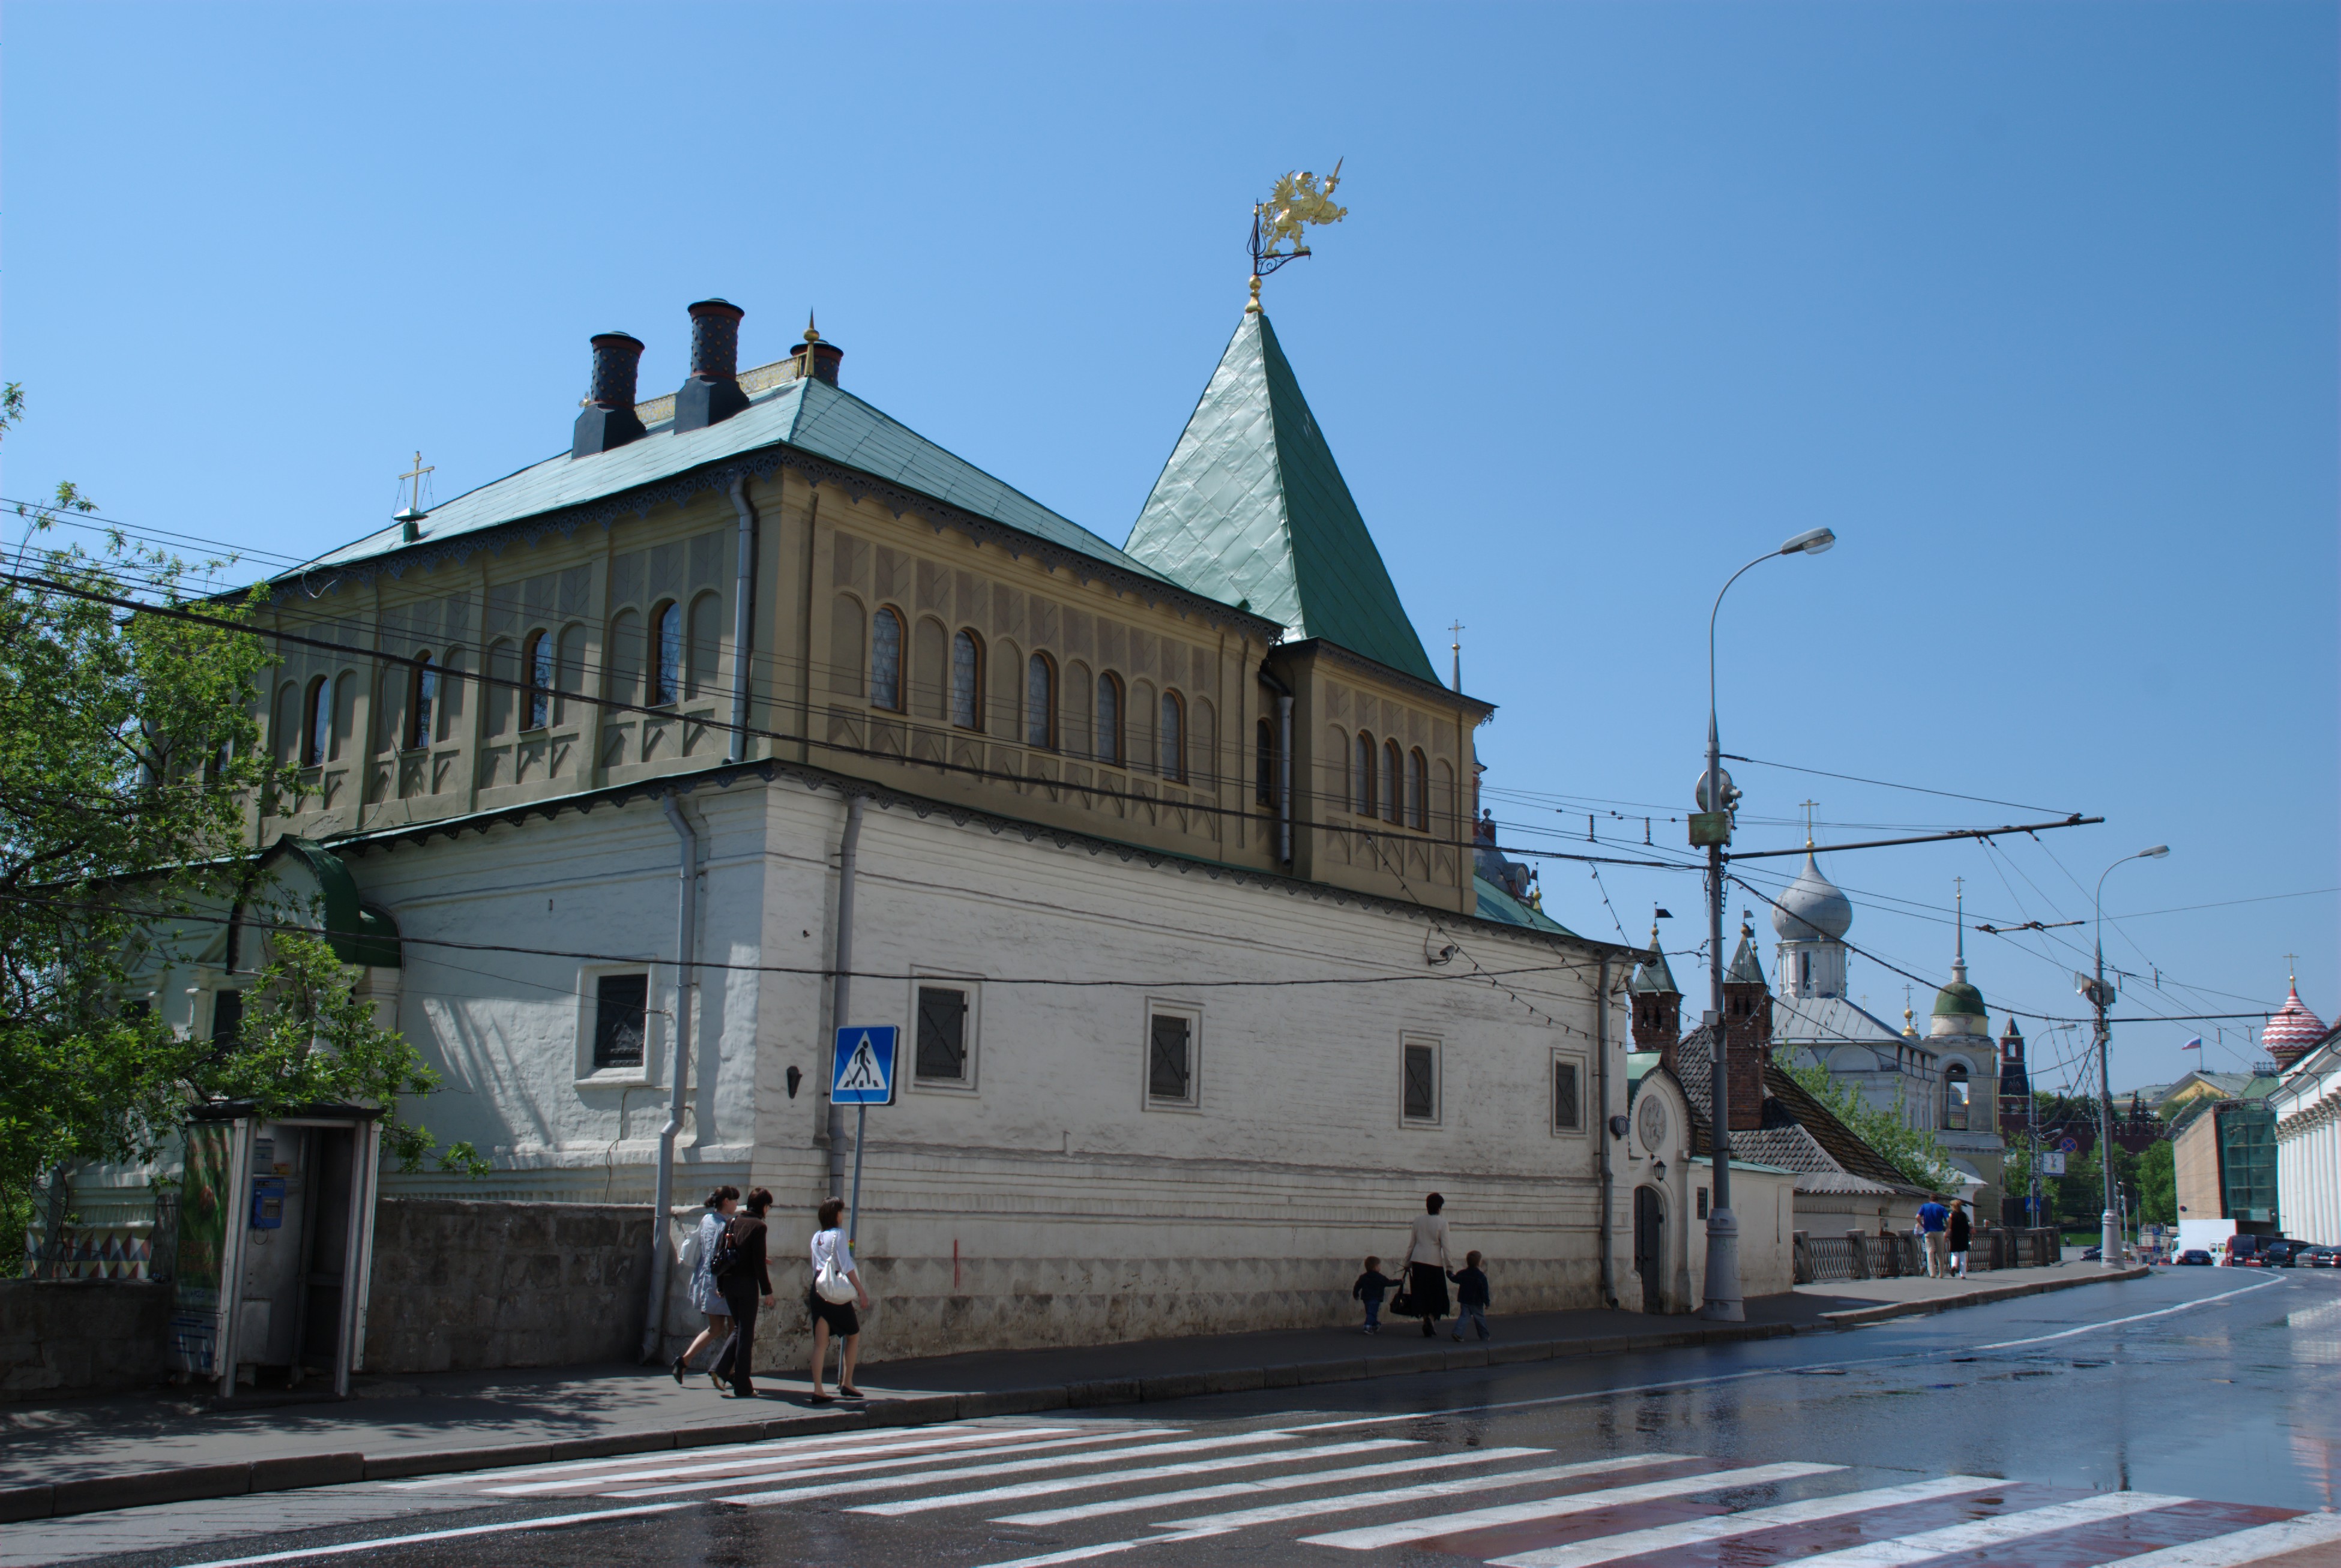
architecture, town, building, city, cityscape, downtown, facade, church, nikon, place of worship, moscow, russia, d80, cityscapes, moskau, supershot, nikond80, moscou, soe, neighbourhood, urban area, residential area, human settlement